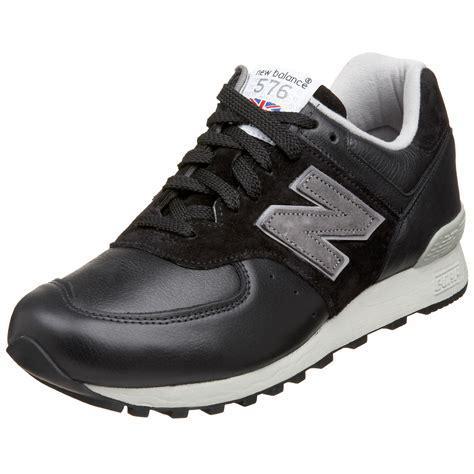
Brand: New
Model: Balance 576